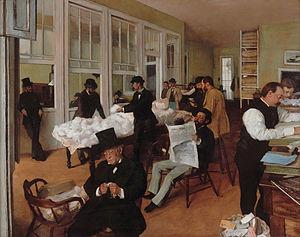
Cette page liste les musées des Pyrénées-Atlantiques.